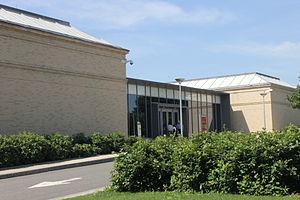
Manchester est une ville de l'État du New Hampshire, aux États-Unis. Avec environ 107 000 habitants, elle est la ville la plus peuplée de l'État du New Hampshire, la 10ᵉ ville la plus peuplée de la Nouvelle-Angleterre. Elle se situe sur les rives du fleuve Merrimack, dans le comté de Hillsborough.